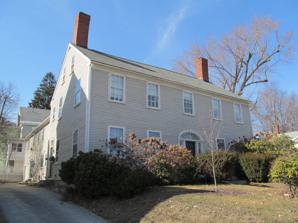
Building: Edward Little House
Country: United States of America
Year built: 1827
Historic house in Maine, United States United States historic place Edward Little House U.S. National Register of Historic Places U.S. Historic district Contributing property Edward Little House Show map of Maine Show map of the United States Location 217 Main St., Auburn, Maine Coordinates 44°5′38″N 70°13′35″W / 44.09389°N 70.22639°W / 44.09389; -70.22639 Built 1827 ( 1827 ) Architectural style Federal Part of Main Street Historic District ( ID89000255 ) NRHP reference No. 76000086 Significant dates Added to NRHP May 12, 1976 Designated CP April 21, 1989 The Edward Little House is an historic house at 217 Main Street in Auburn, Maine .  Built in 1827, the Federal style house is one of the oldest on the south side of Auburn, and is most notable as the home of Edward Little , a major landowner and proponent of the development of Auburn.  It was added to the National Register of Historic Places in 1976. Description and history The Edward Little House stands on the west side of Main Street, south of Auburn's downtown area, at the corner of Vine Street.  It is a 2 + 1 ⁄ 2 -story wood-frame structure, five bays wide, with a center entry flanked by sidelight windows and topped by a fanlight.  A two-story ell extends from the southern part of the rear.  The interior is well preserved, its Federal period details including a handsome curving central staircase.  The interior has a typical center hall layout, with a double parlor on the right and a large dining room on the left.  The sections of the parlor are separated by an elaborately carved archway. The house was built in 1827 by Edward Little, a native of Newbury, Massachusetts who moved here in 1826 and spent the rest of his life here.  He was the beneficiary of a large land inheritance, which originally include significant holdings in Auburn, Lewiston , and surrounding communities. Little was well known for the many gifts he made to the growing community, supporting both religious and civic institutions. See also National Register of Historic Places listings in Androscoggin County, Maine References